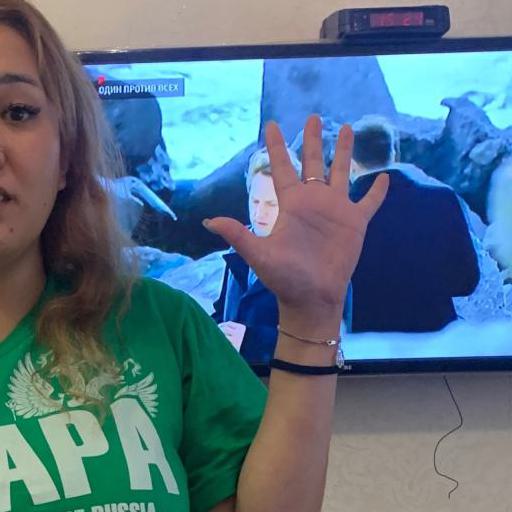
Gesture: palm